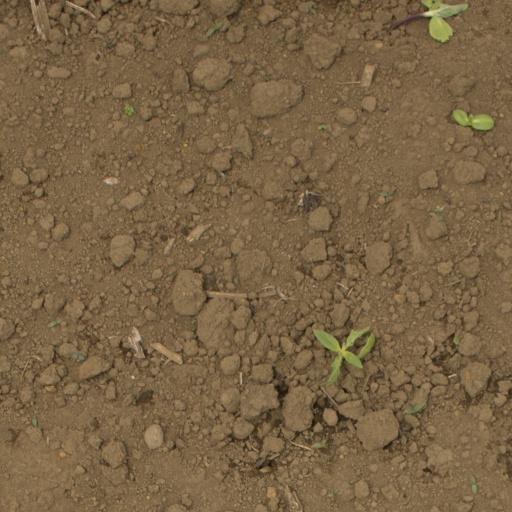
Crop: Jerusalem artichoke